Alabama Education Association

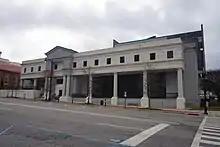
Alabama Education Association building in Montgomery

The Alabama Education Association (AEA) is a statewide professional organization that represents public school employees in the state of Alabama. It is based in the state capital of Montgomery. The AEA is the largest education association in Alabama and is an advocate organization that leads the movement for excellence in education and is the voice of education professionals in Alabama. AEA's mission is to promote education excellence. The AEA provides legal assistance, professional development opportunities, member benefits, and a strong voice for education in the Alabama Legislature. The AEA serves as the advocate for its members and leads in the advancement of equitable and quality public education for Alabama's diverse population. The AEA is an affiliate of the National Education Association (NEA), the nation's largest professional employee organization.